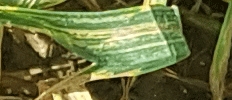
Label: Wheat___Yellow_Rust